Verdon Gorge

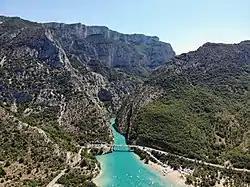
View of the entrance to the Verdon Gorge with the Lake of Sainte-Croix in the foreground.

Between 1929 and 1975, five dams were erected on the course of the Verdon, between Castellane and Gréoux-les-Bains. These dams hold back water in the following reservoirs: